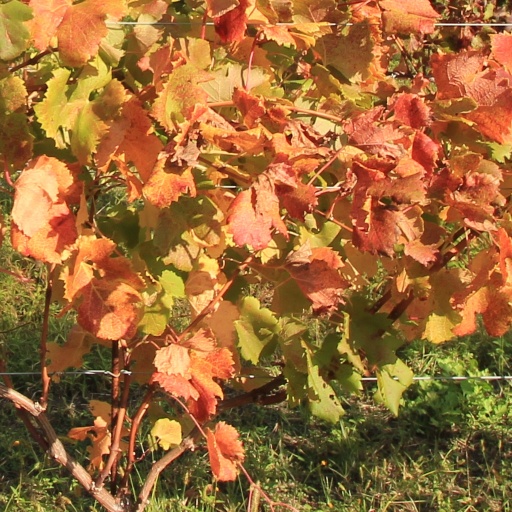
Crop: grape